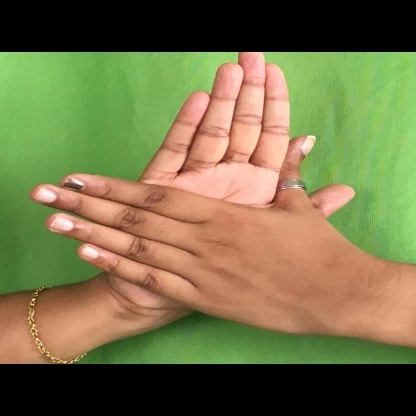
Mudra: Chakra